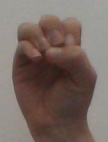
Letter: ha